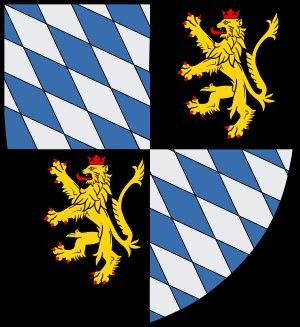
La dignité de comte palatin du Rhin tire son origine de la dignité plus ancienne des comtes palatins de Lotharingie.